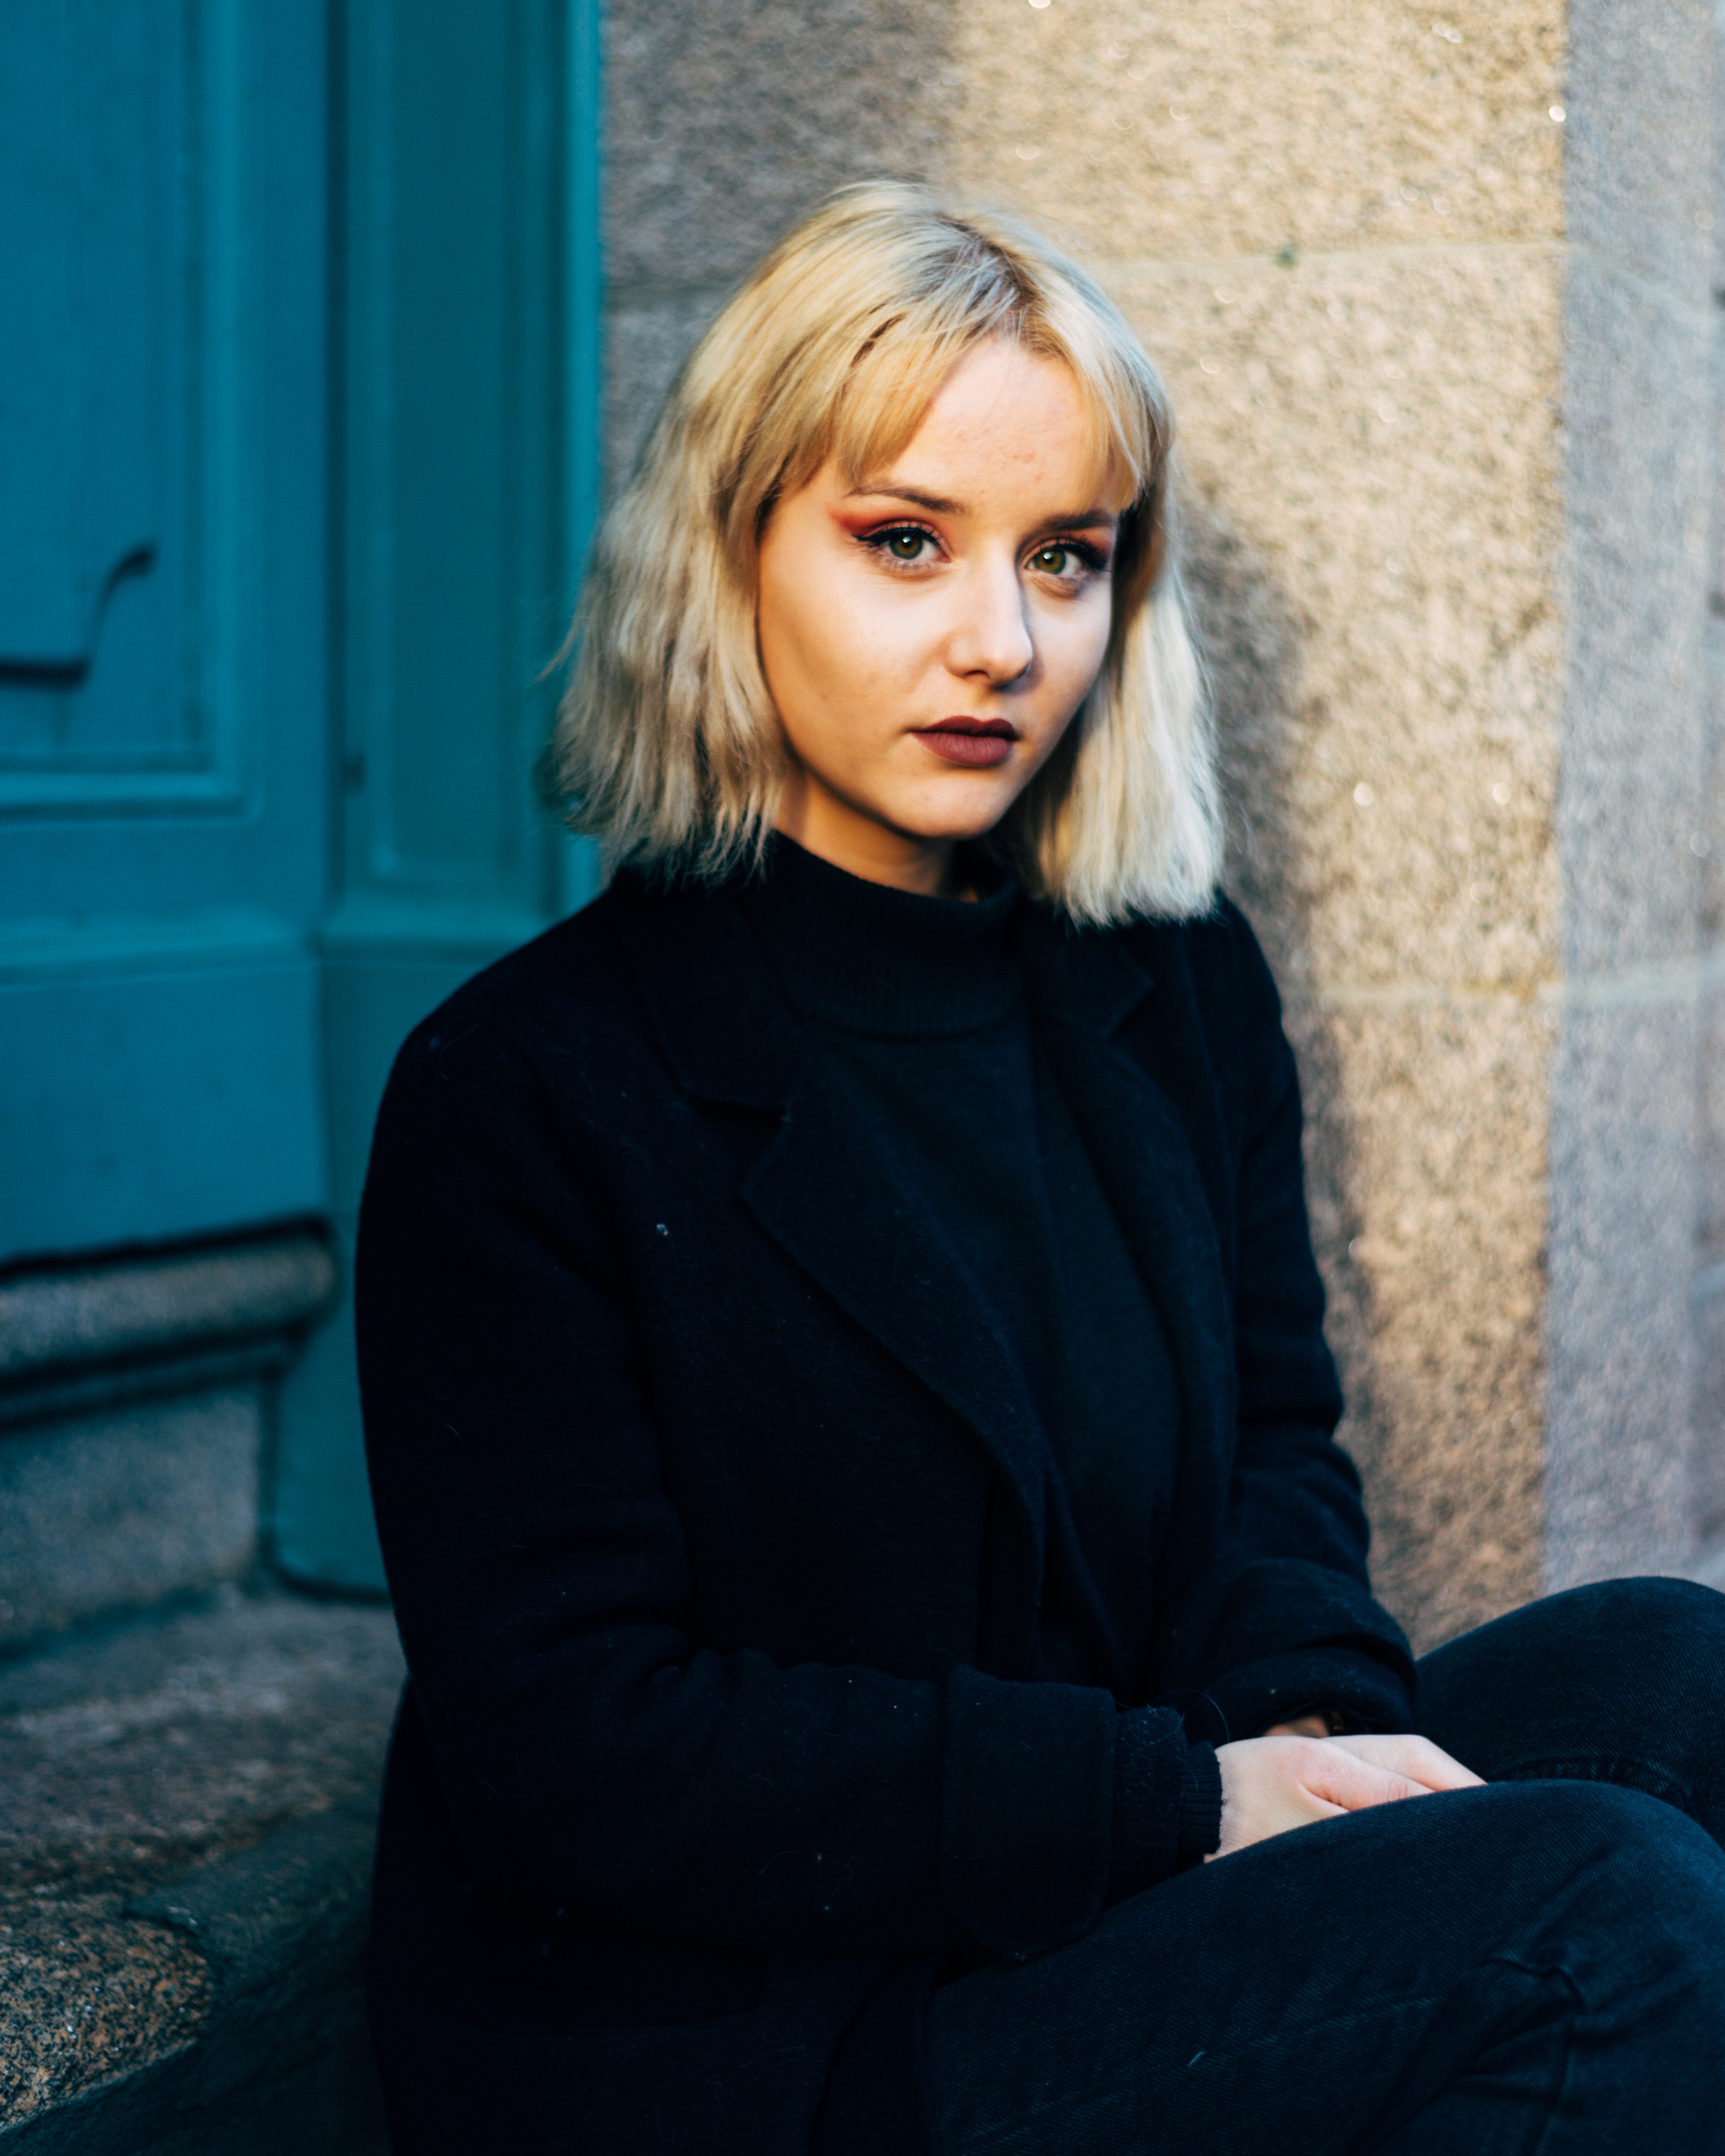
face, blond, blue, lady, beauty, sitting, photography, electric blue, photo shoot, portrait, long hair, smile